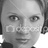
Emotion: surprise